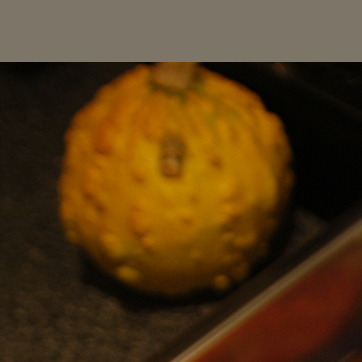
Material: food